Hanlontown, Iowa

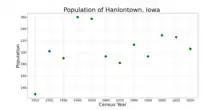
The population of Hanlontown, Iowa from US census data

As of the census of 2020, there were 206 people, 84 households, and 56 families residing in the city. The population density was 212.5 inhabitants per square mile (82.0/km). There were 92 housing units at an average density of 94.9 per square mile (36.6/km). The racial makeup of the city was 87.9% White, 0.5% Black or African American, 0.0% Native American, 1.9% Asian, 0.0% Pacific Islander, 1.9% from other races and 7.8% from two or more races. Hispanic or Latino persons of any race comprised 4.9% of the population.